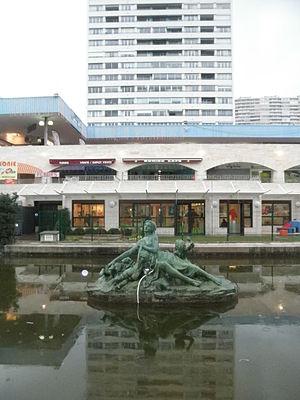
La rouvière en 2014
La famille Bonnasse est une famille de banquiers qui fondent et exploitent successivement quatre établissements bancaires privés, essentiellement marseillais, entre 1825 et 1983.